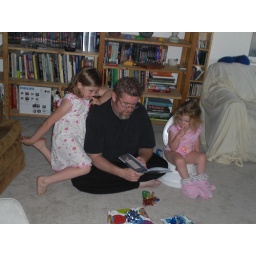
Boo on the most comfortable chair in the house